Russ Parr

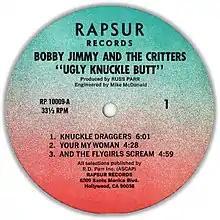
Parr released the first album for Bobby Jimmy & the Critters titled "Ugly Knuckle Butt" in 1985

Before Parr began as a radio personality, however, he had a recording career under the pseudonym Bobby Jimmy. In the mid-1980s, he owned and ran his own recording label, Rapsur Records (an inversion of his name). On it he released records as Bobby Jimmy and the Critters. He scored a few hits, including "Roaches" (a parody of Timex Social Club's song "Rumors"); "We Like Ugly Women," "One Glove" (a song satirizing Michael Jackson), and "Ugly Knuckle Butt," which still receives airplay on such outlets as the Doctor Demento Show. Bobby Jimmy released three albums before fading into obscurity. Bobby Jimmy and The Critters was also credited on N.W.A's first album "N.W.A and the Posse" (1987), because Arabian Prince was a member of The Critters.